Heinrich Hörlein

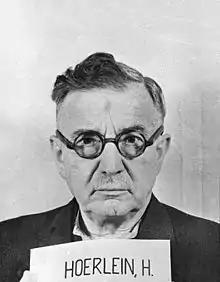
Heinrich Hörlein as defendant in the IG Farben trial

As a member of the managing board of the company he was one of those to face charges at the IG Farben trial. Ultimately he was acquitted and released. He returned to Leverkusen, where he took up a place on the board at Bayer. His wife Marie Hörlein donated 5,000 Euro for and designed the Hörlein Prize, which is for large scientific papers in the field of human medicine. In 1952, he received an honorary doctorate from Technische Universität Darmstadt. In 1955, the city of Leverkusen named a street after him.